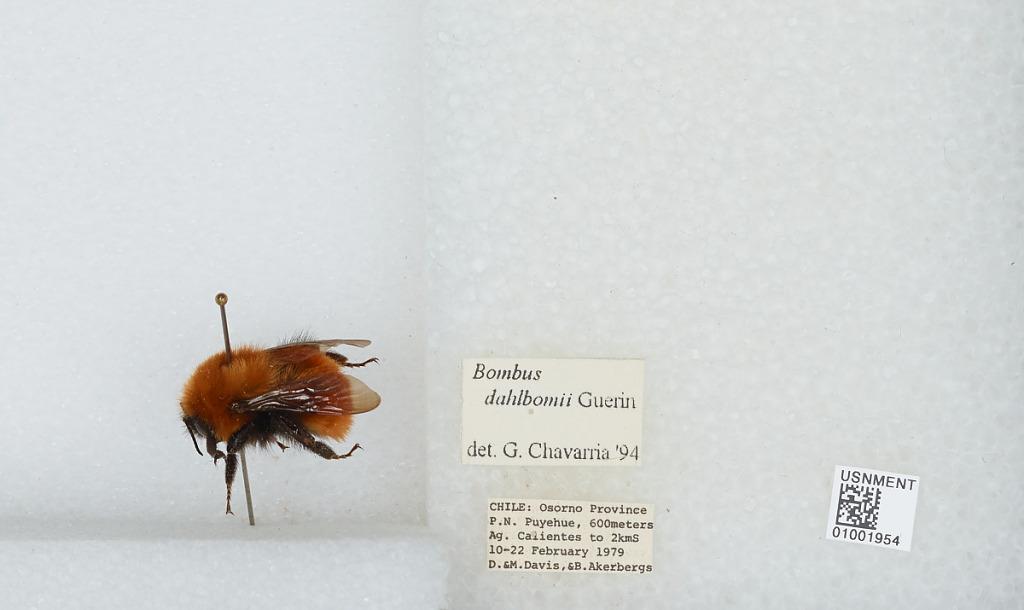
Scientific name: Bombus (Fervidobombus) dahlbomii Guérin
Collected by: M. Davis & B. Akerbergs
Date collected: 1979-2-10
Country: Chile
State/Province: Los Lagos
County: Osorno
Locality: Parque Nacional Puyehue, Aguas Calientes to 2 kilometers south
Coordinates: -40.7342, -72.3097
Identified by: Chavarria, G.